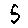
Label: 5